Canadian Methodist Mission

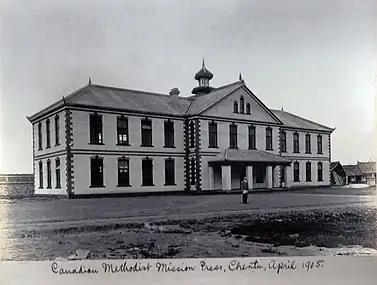
The new Canadian Methodist Mission Press at Chengtu, April 1905.

The Canadian Methodist Mission was founded by . In February 1892, eight members of the mission society led by Hart reached Szechwan. Work began in Chengtu and, two years later, in Kiatingfu, with the establishment of mission stations in both cities. A church and a were subsequently built in Chengtu, which was the result of a team effort by O. L. Kilborn, V. C. Hart, G. E. Hartwell, D. W. Stevenson and others.